Chuck (film)

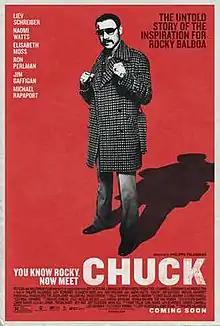
Theatrical release poster

Chuck (released as The Bleeder in the UK and Ireland) is a 2016 American biographical sports drama film directed by Philippe Falardeau and written by Jeff Feuerzeig, Jerry Stahl, Michael Cristofer and Liev Schreiber, who also stars in the title role. The cast includes Elisabeth Moss, Ron Perlman, Naomi Watts, Jim Gaffigan, Michael Rapaport, Pooch Hall, Morgan Spector, Jason Jones and Catherine Corcoran. The film depicts the life of heavyweight boxer Chuck Wepner and his 1975 title fight with the heavyweight champion, Muhammad Ali, which inspired Sylvester Stallone's character and screenplay for the 1976 film "Rocky".